German Brazilians

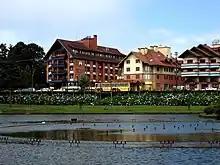
Gramado is a touristic Italo-Germanic city in Rio Grande do Sul.

Not all Germans who settled in Brazil became farmers. In the early 20th century, very few rural areas of Southern Brazil were empty. Most of them had been settled by German, Italian and Polish immigrants during the 19th century.